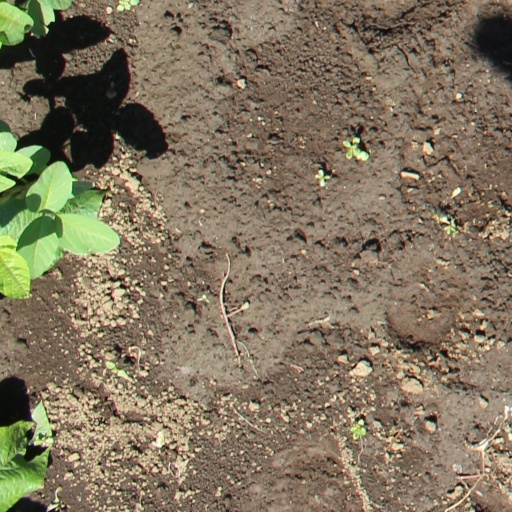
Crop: soybean